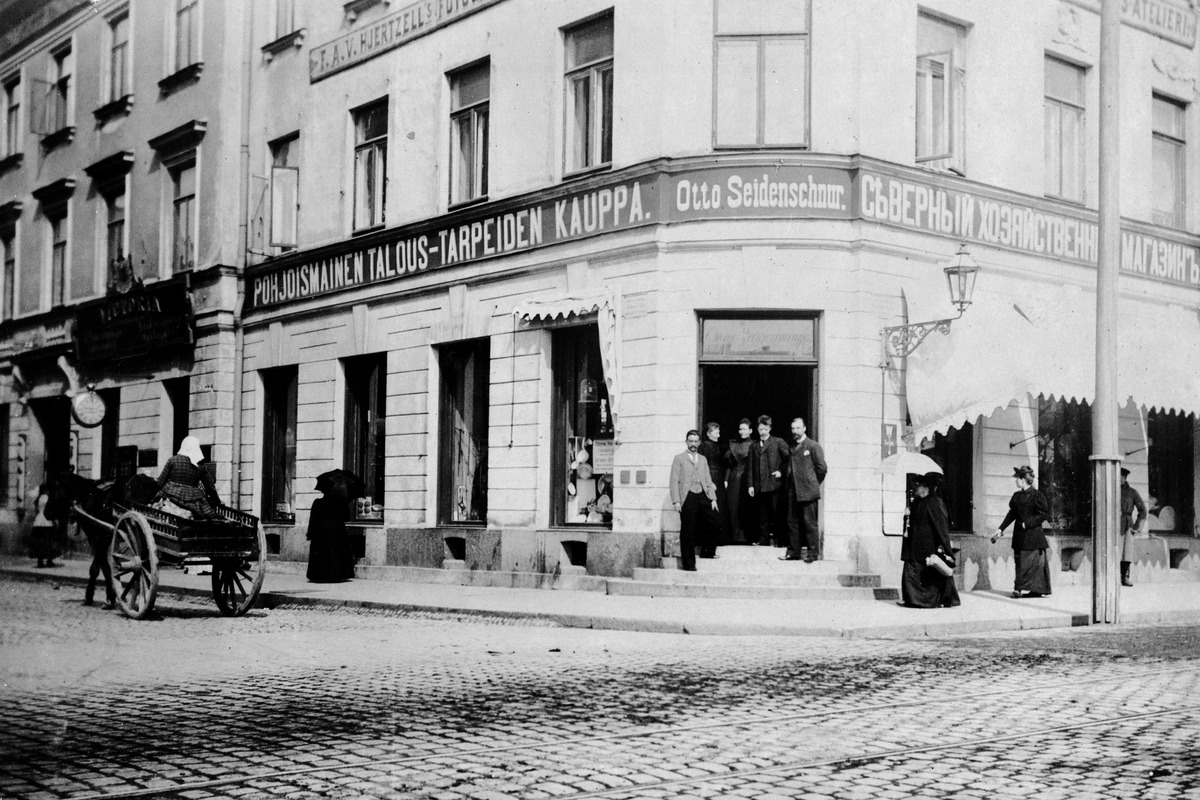
Pohjoismainen talous-tarpeiden kauppa, omistaja Otto Seidenschnur
sisällön kuvaus: Pohjoismainen talous-tarpeiden kauppa, omistaja Otto Seidenschnur. Pohjois-Esplanaadikatu (=Pohjoisesplanadi) 23 (- Fabianinkatu 27). mustavalkoinen
Kuvaaja: Mitterhusen, Karl, valokuvaaja
Ajankohta: kuvausaika 1895
Paikka: Suomi, Uusimaa, Helsinki, Kruununhaka Helsinki, Pohjoisesplanadi 23
Aiheet: Pohjoismainen taloustarpeiden kauppa, kadut, katukiveys, liikerakennukset, toimistorakennukset, nimikilvet, liikekilvet, sisäänkäynnit, ovet, miehet, naiset, miesten puvut, hatut, naisten puvut, jalankulkijat, sateenvarjot, laukut, hevosajoneuvot, rattaat, kuljetus